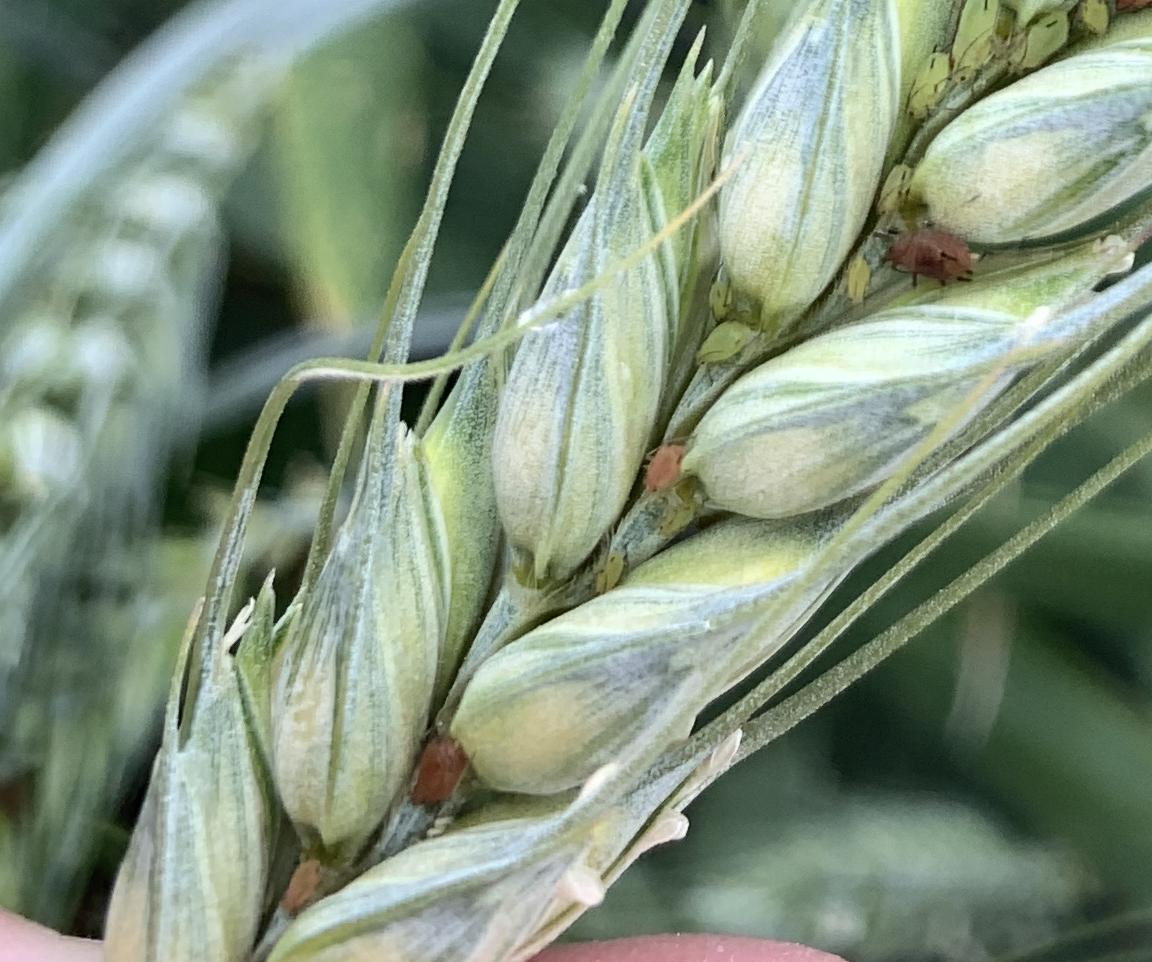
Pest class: english_grain_aphid